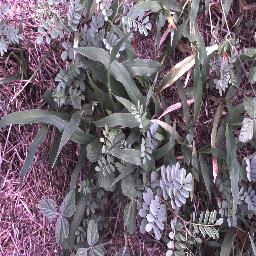
Label: negative